Yanina Kuskova

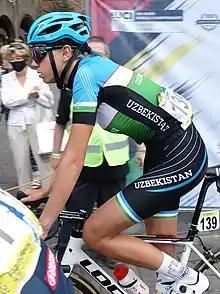
Kuskova at the 2021 UCI Road World Championship Road race

Yanina Kuskova (born 11 December 2001) is an Uzbekistani professional racing cyclist, who rides for the UCI Women's ProTeam . She has won the Uzbekistan National Time Trial Championships twice (2020 and 2021) and the Uzbekistan National Road Race Championships four times (2020, 2021, 2023 and 2024).